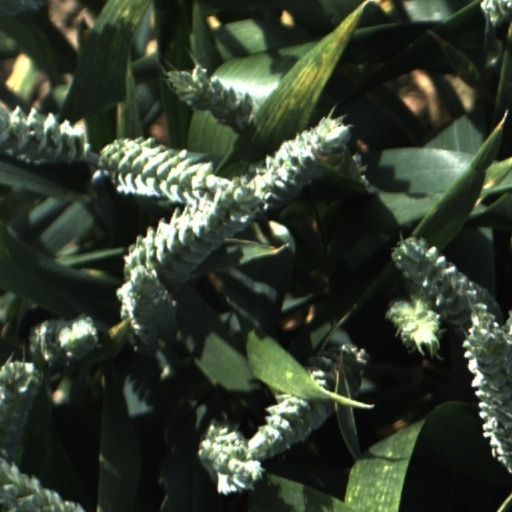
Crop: wheat